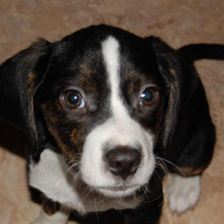
Label: animals